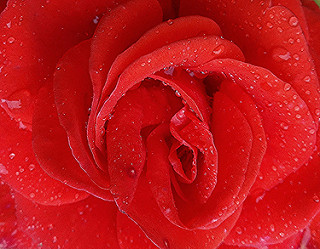
Flower: rose